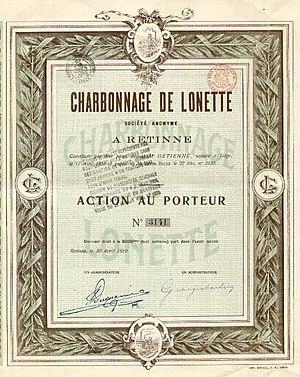
La Société anonyme du Charbonnage de Lonette à Retinne est une ancienne société charbonnière de la région de Liège, dont la concession se situait sur les territoires des anciennes communes de Queue-du-Bois, Fléron et Retinne, dorénavant Beyne-Heusay et Fléron, en bordure du plateau de Herve et en rive droite de la vallée de la Meuse.